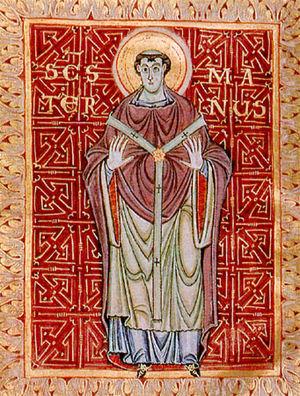
Les dates de prise de fonction et de mort des évêques de Tongres sont incomplètes et parfois erronées. Le premier évêque sur lequel il existe des documents est Domition d'Huy. Les évêques antérieurs au IVᵉ siècle sont légendaires, car l'évêché a été créé au début des années 400.
La Civitas Tungrorum ou cité des Tongres était un municipium - cellule administrative et religieuse de l'Empire romain - constitué dans la période finale sur le territoire des Germains cisrhénans. Son chef-lieu était Atuatuca Tungrorum. En 89, à la formation de la province de Germanie inférieure, elle fut fixée dans cette province, qui était auparavant incluse dans la Gaule belgique.